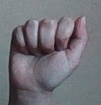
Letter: saad